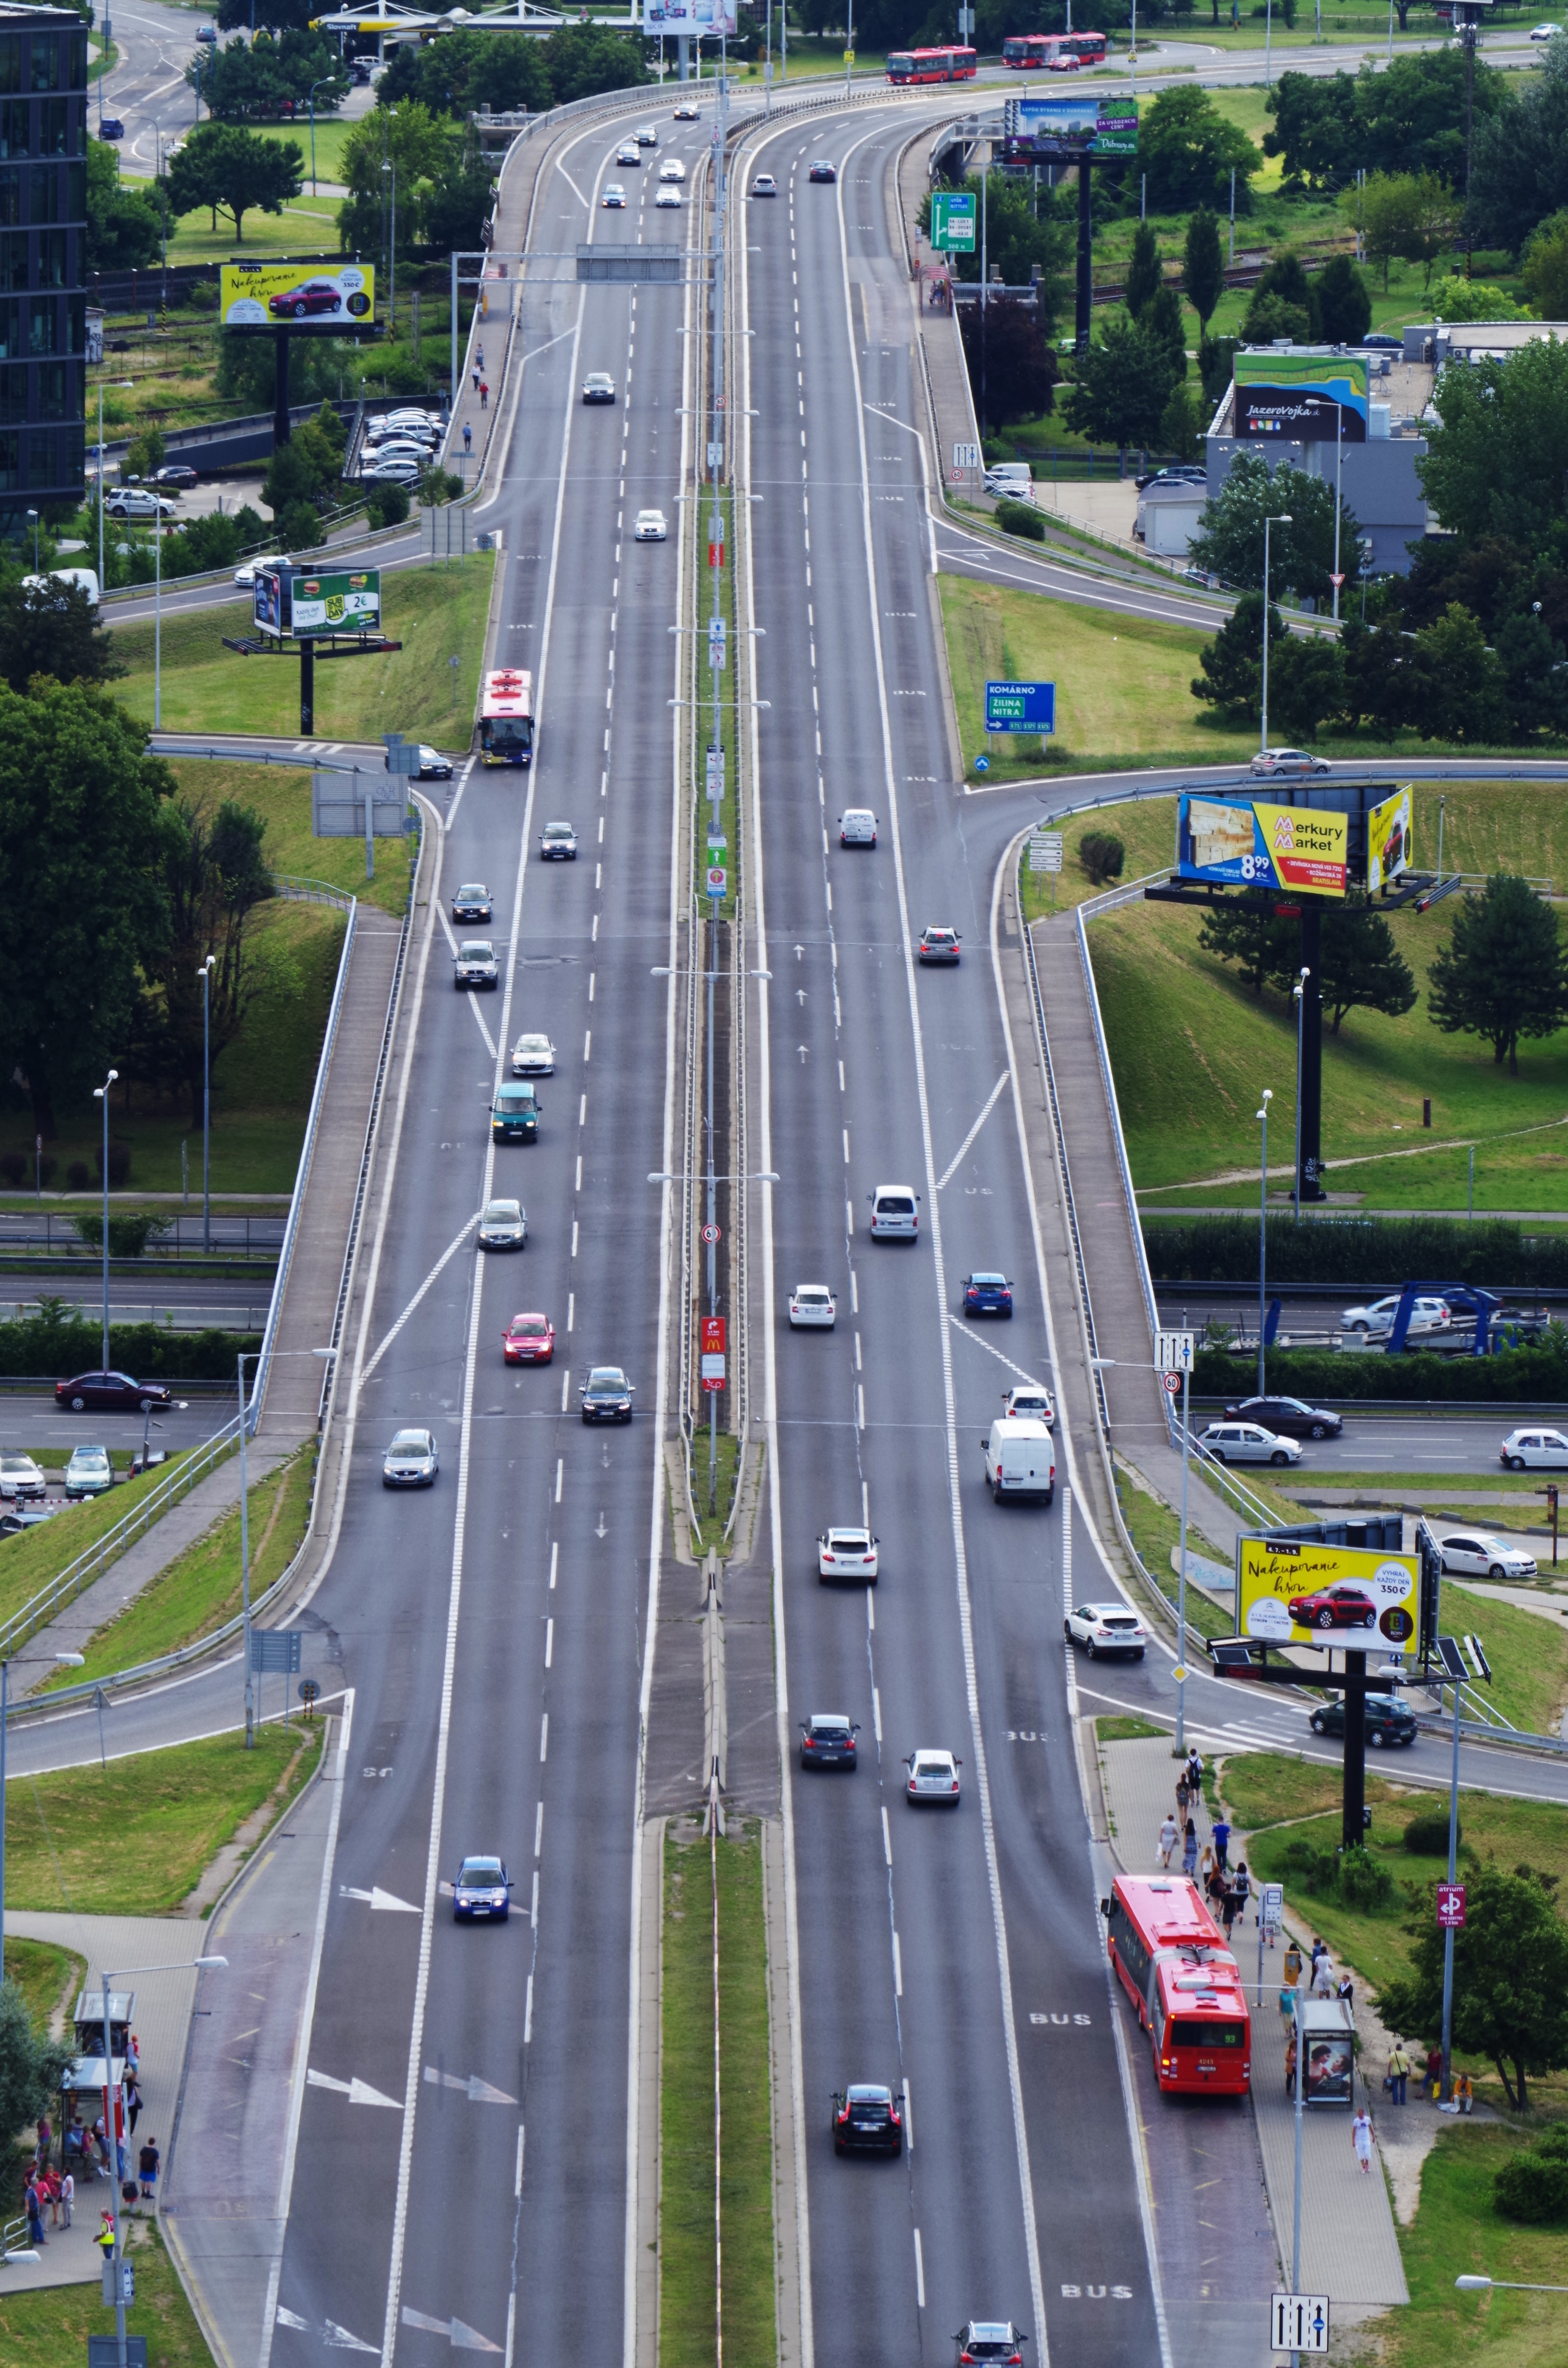
path, road, bridge, traffic, highway, city, overpass, transport, intersection, lane, public transport, infrastructure, cars, race track, junction, bratislava, slovakia, aerial photography, skyway, residential area, metropolitan area, nonbuilding structure, controlled access highway